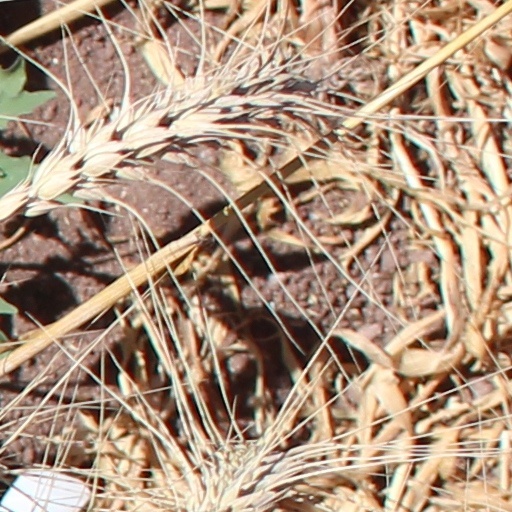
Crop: wheat